The Nations

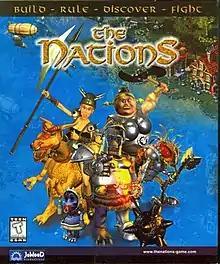

The Nations is a real-time strategy video game developed and published by Austrian company JoWooD Productions for Microsoft Windows in 2001. It is a sequel to the 1999 game Alien Nations.